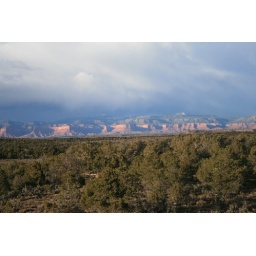
The late afternoon sun lighting up the red rocks near Lukachukai.